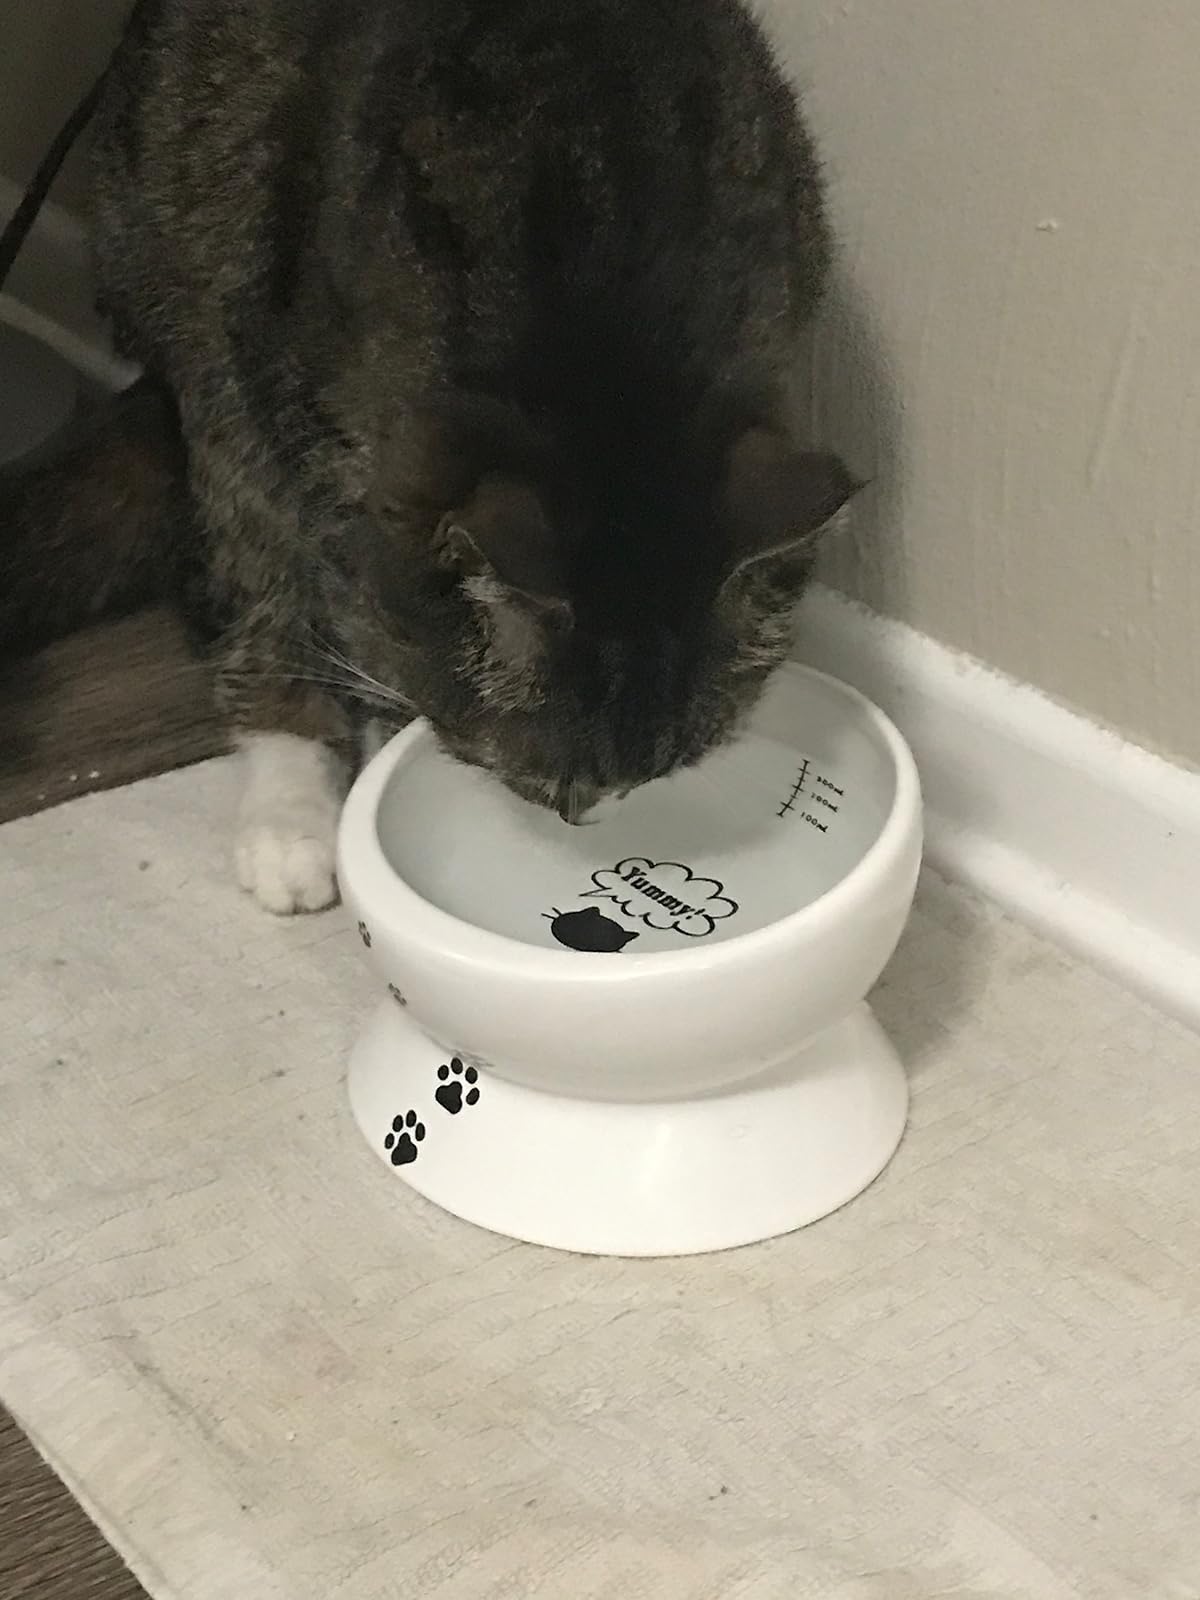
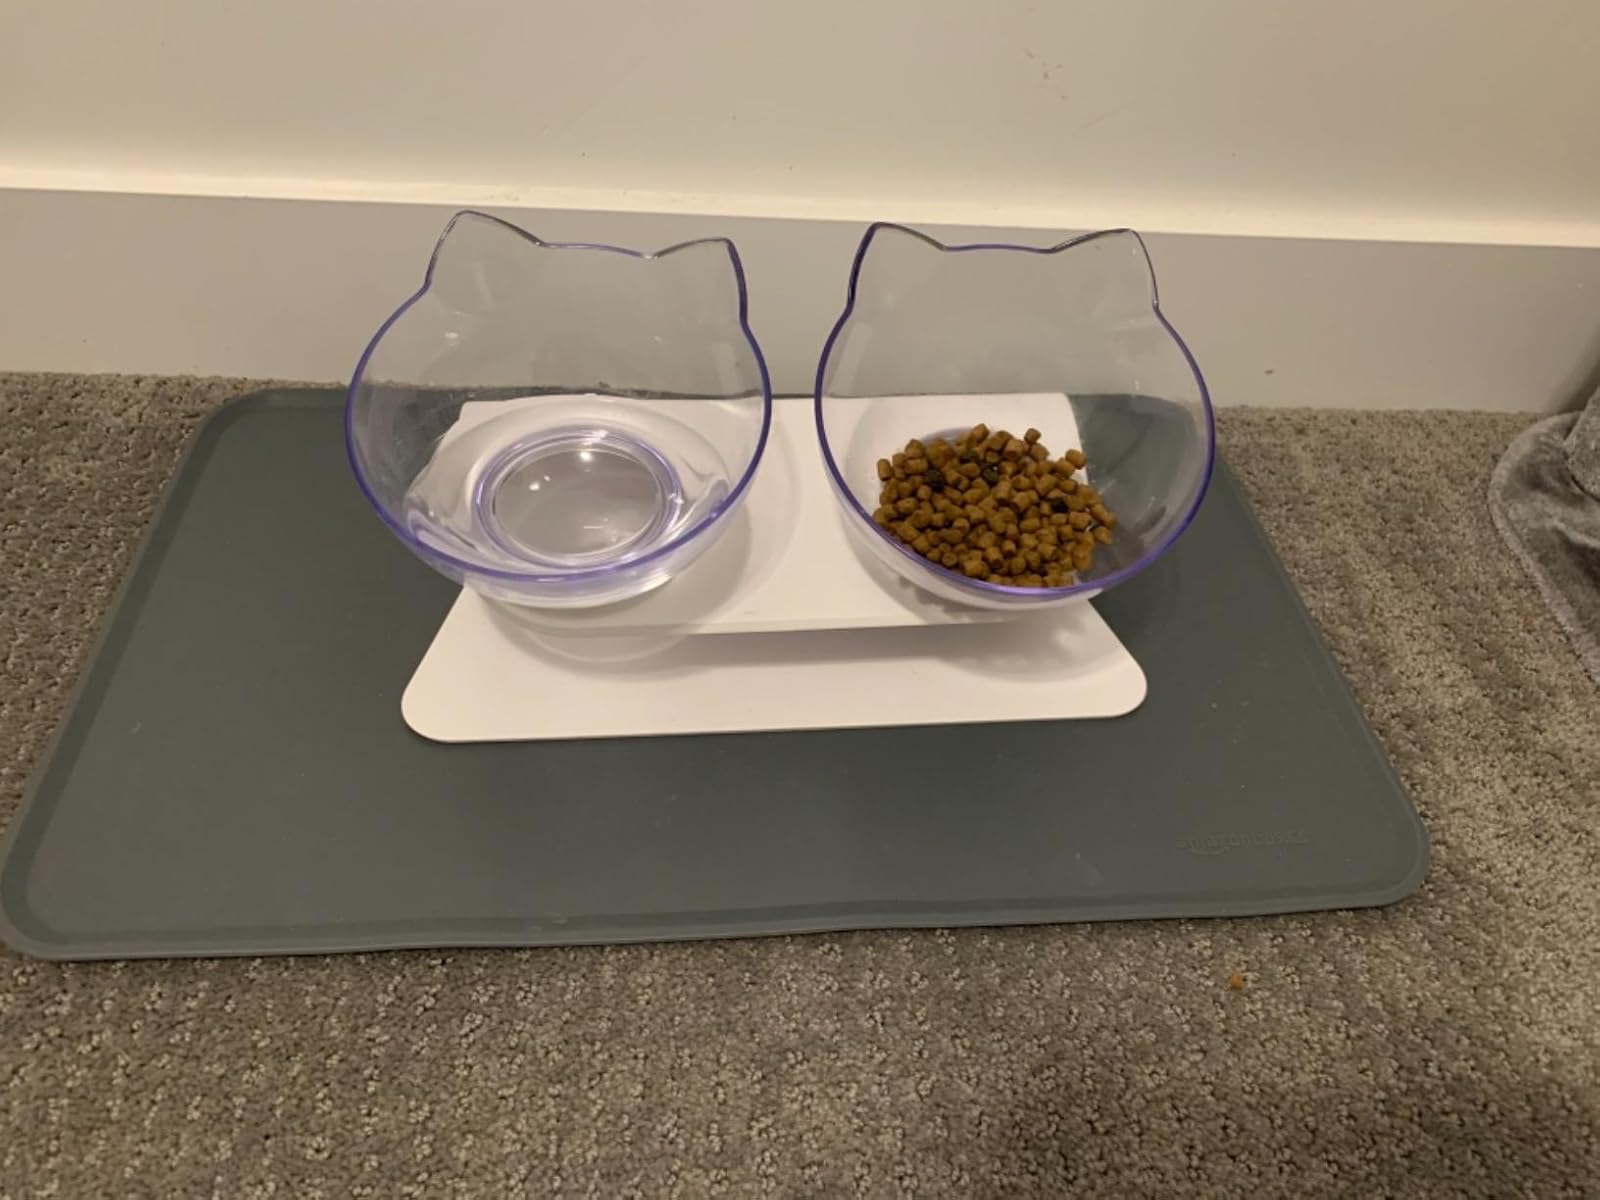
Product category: items_bowl
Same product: no